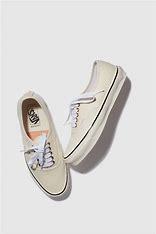
Brand: Vans
Model: OG Authentic LX